Tori Reid

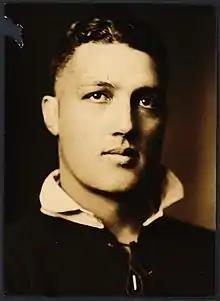
Sana Torium in 1935

Sana Torium "Tori" Reid (22 September 1912 – 19 March 2003) was a New Zealand rugby union player. A lock and flanker, Reid represented and at a provincial level, and was a member of the New Zealand national side, the All Blacks, from 1935 to 1937. He played 27 matches for the All Blacks including nine internationals. Affiliating to Ngāti Porou, Reid represented New Zealand Māori between 1931 and 1949. In a long first-class career from 1929 to 1952, he played 157 games, which was then a New Zealand record. Between 1952 and 1954, Reid served as a New Zealand Māori selector.